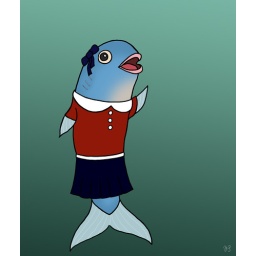
fish in a dress